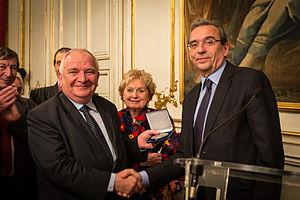
Joseph Daul, né le 13 avril 1947 à Strasbourg, est un homme politique français. Membre du parti Les Républicains, il est député européen de 1999 à 2014 et préside le groupe du Parti populaire européen de 2007 à 2014. Il préside le Parti populaire européen de 2013 à 2019.